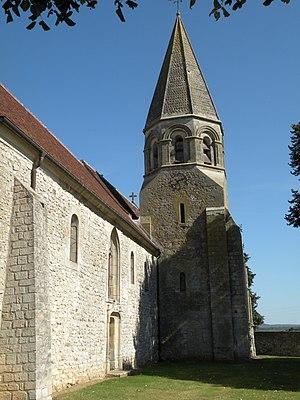
Église Saint-Martin de Lierville
L'église Saint-Martin est une église catholique paroissiale située à Lierville, dans l'Oise, en France. Sa nef unique non voûtée remonte à la fin du XIᵉ siècle, et reçut un nouveau portail richement décoré au second quart du XIIᵉ siècle. C'est à cette époque aussi que l'on ajouta un clocher au sud du chœur. C'est l'un des cinq clochers romans octogonaux du Vexin français. Pendant la seconde moitié du XIIᵉ siècle, un chœur gothique de deux travées au chevet plat vint remplacer le sanctuaire roman primitif. Muni d'une fenêtre au remplage rayonnant tardif à l'occasion de l'adjonction d'une chapelle au sud, dans l'angle avec le clocher, au cours du XIVᵉ siècle, sa véritable époque n'est plus gère visible depuis l'extérieur, d'autant plus qu'un collatéral le flanque également au nord. Ajouté plus tardivement que son pendant du sud, sans doute au cours de la guerre de Cent Ans, il ne fut pas voûté avant le XVᵉ siècle, et ses voûtes affichent clairement le style gothique flamboyant. C'est également à l'époque flamboyante, au second quart du XVIᵉ siècle, que la nef fut équipée d'un bas-côté de cinq travées au nord, et que l'on projeta le voûtement de la nef, finalement resté lettre morte.